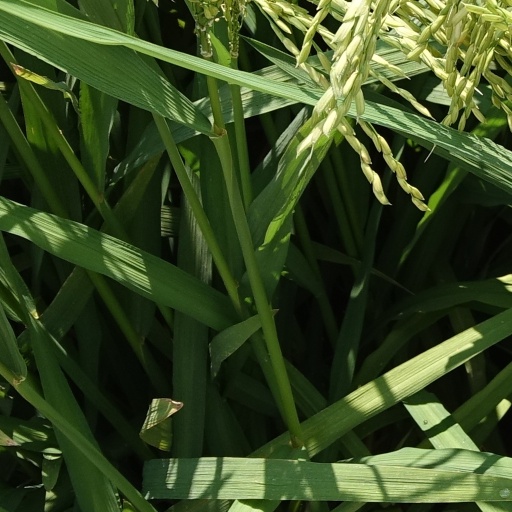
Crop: rice